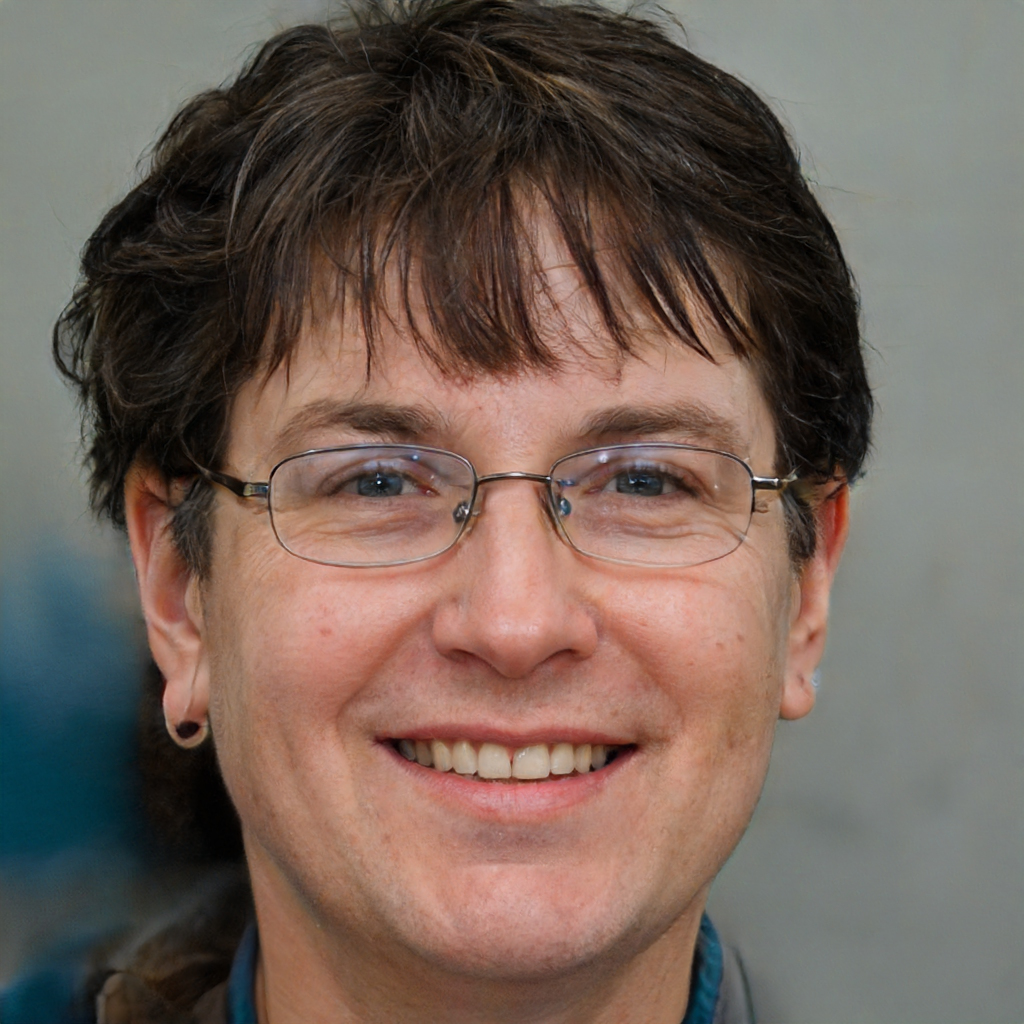
Gender: Female